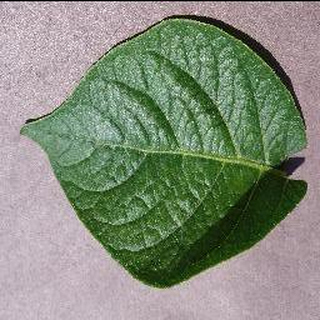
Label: healthy_potato